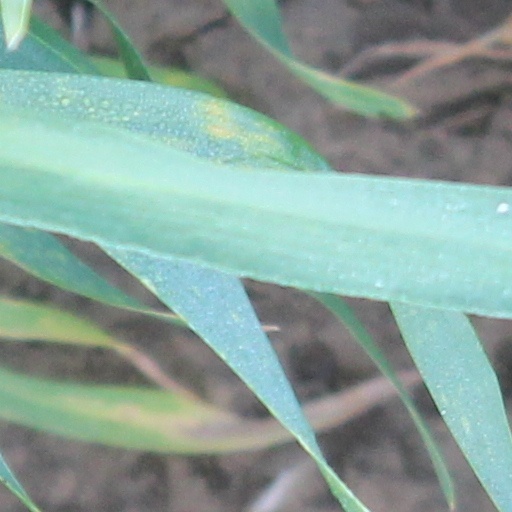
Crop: wheat